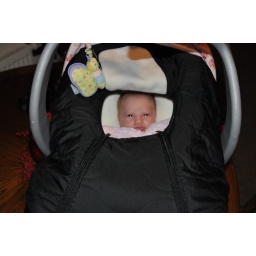
Laura in her car seat telling us how she hates her car seat.